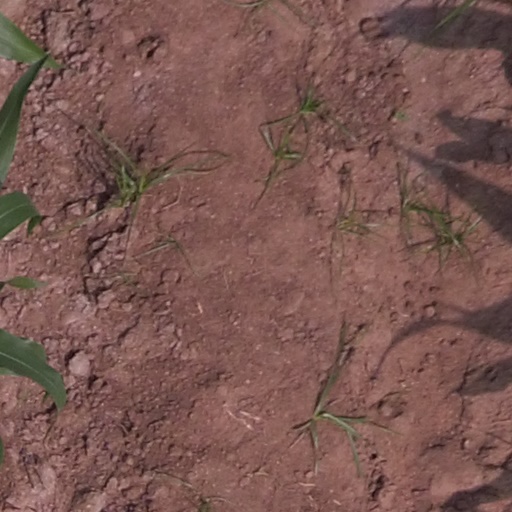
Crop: maize; corn